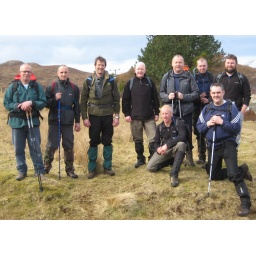
The route: Kilchoan to Fascadale by road then cross country to Glendrian and back to Kilchoan by the Sanna road